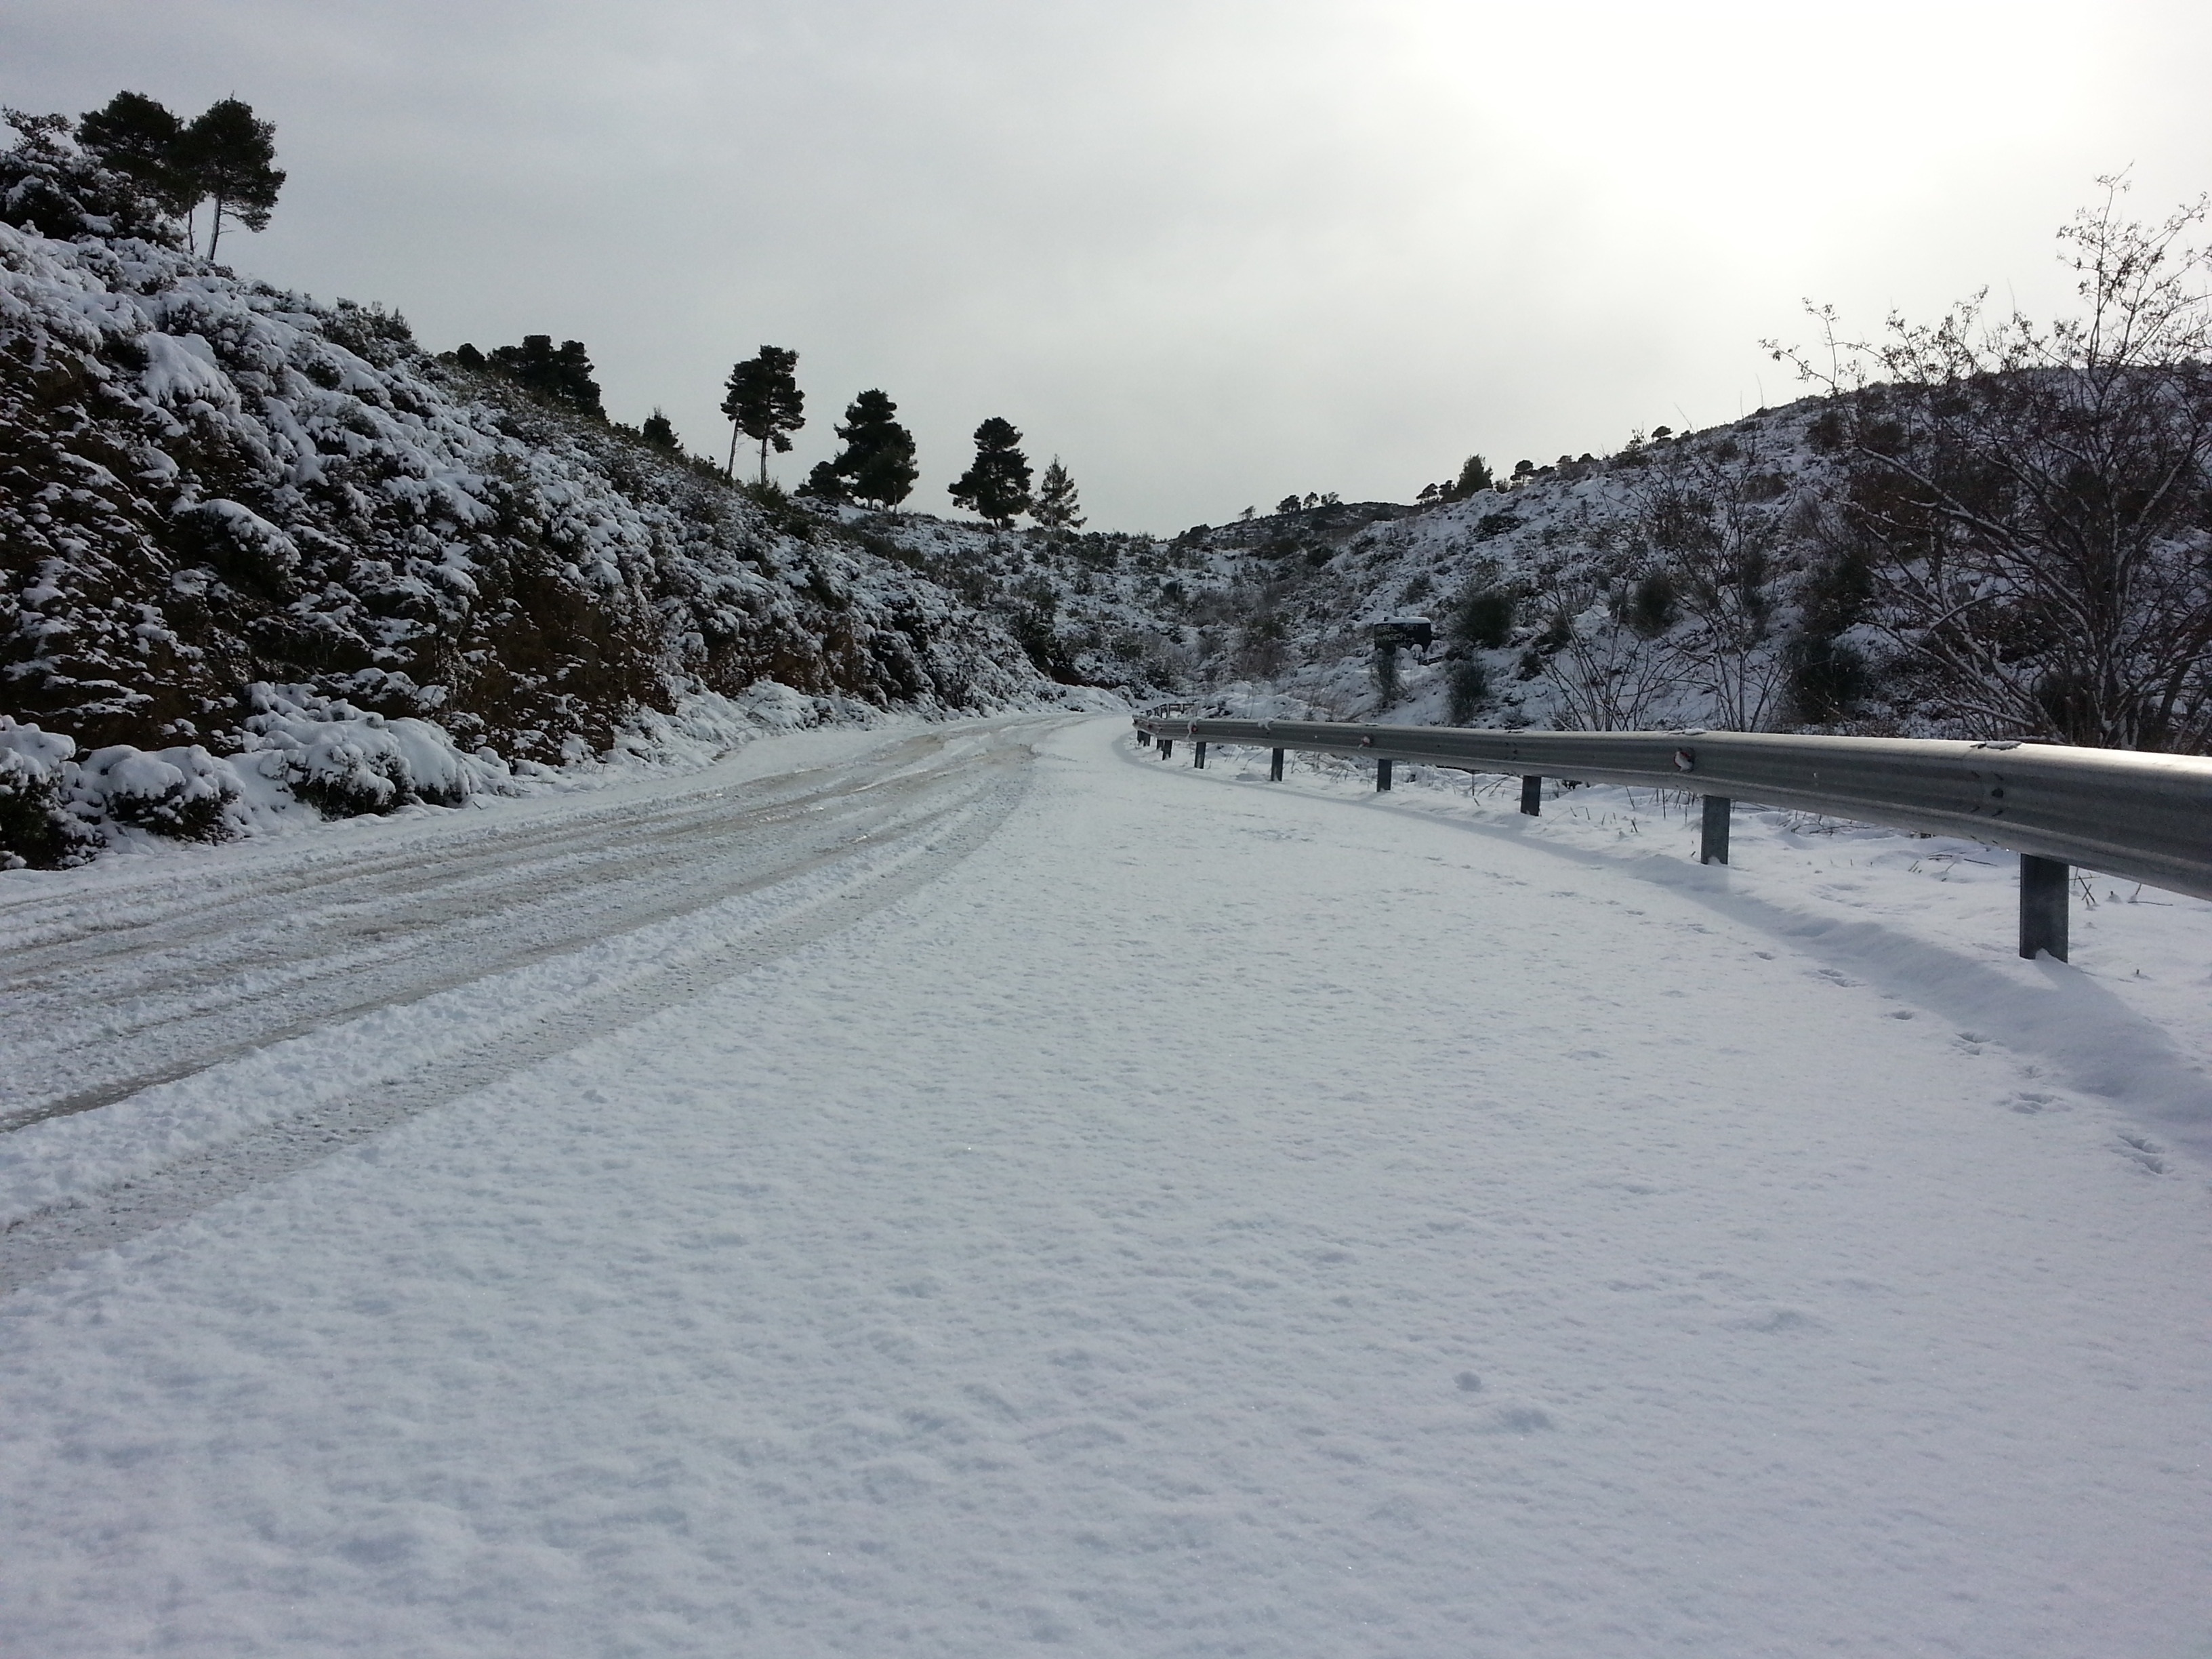
snow, cold, winter, road, frost, ice, weather, snowy, frozen, season, snowfall, icy, greece, blizzard, piste, freezing, athens, snowed in, rodopoli